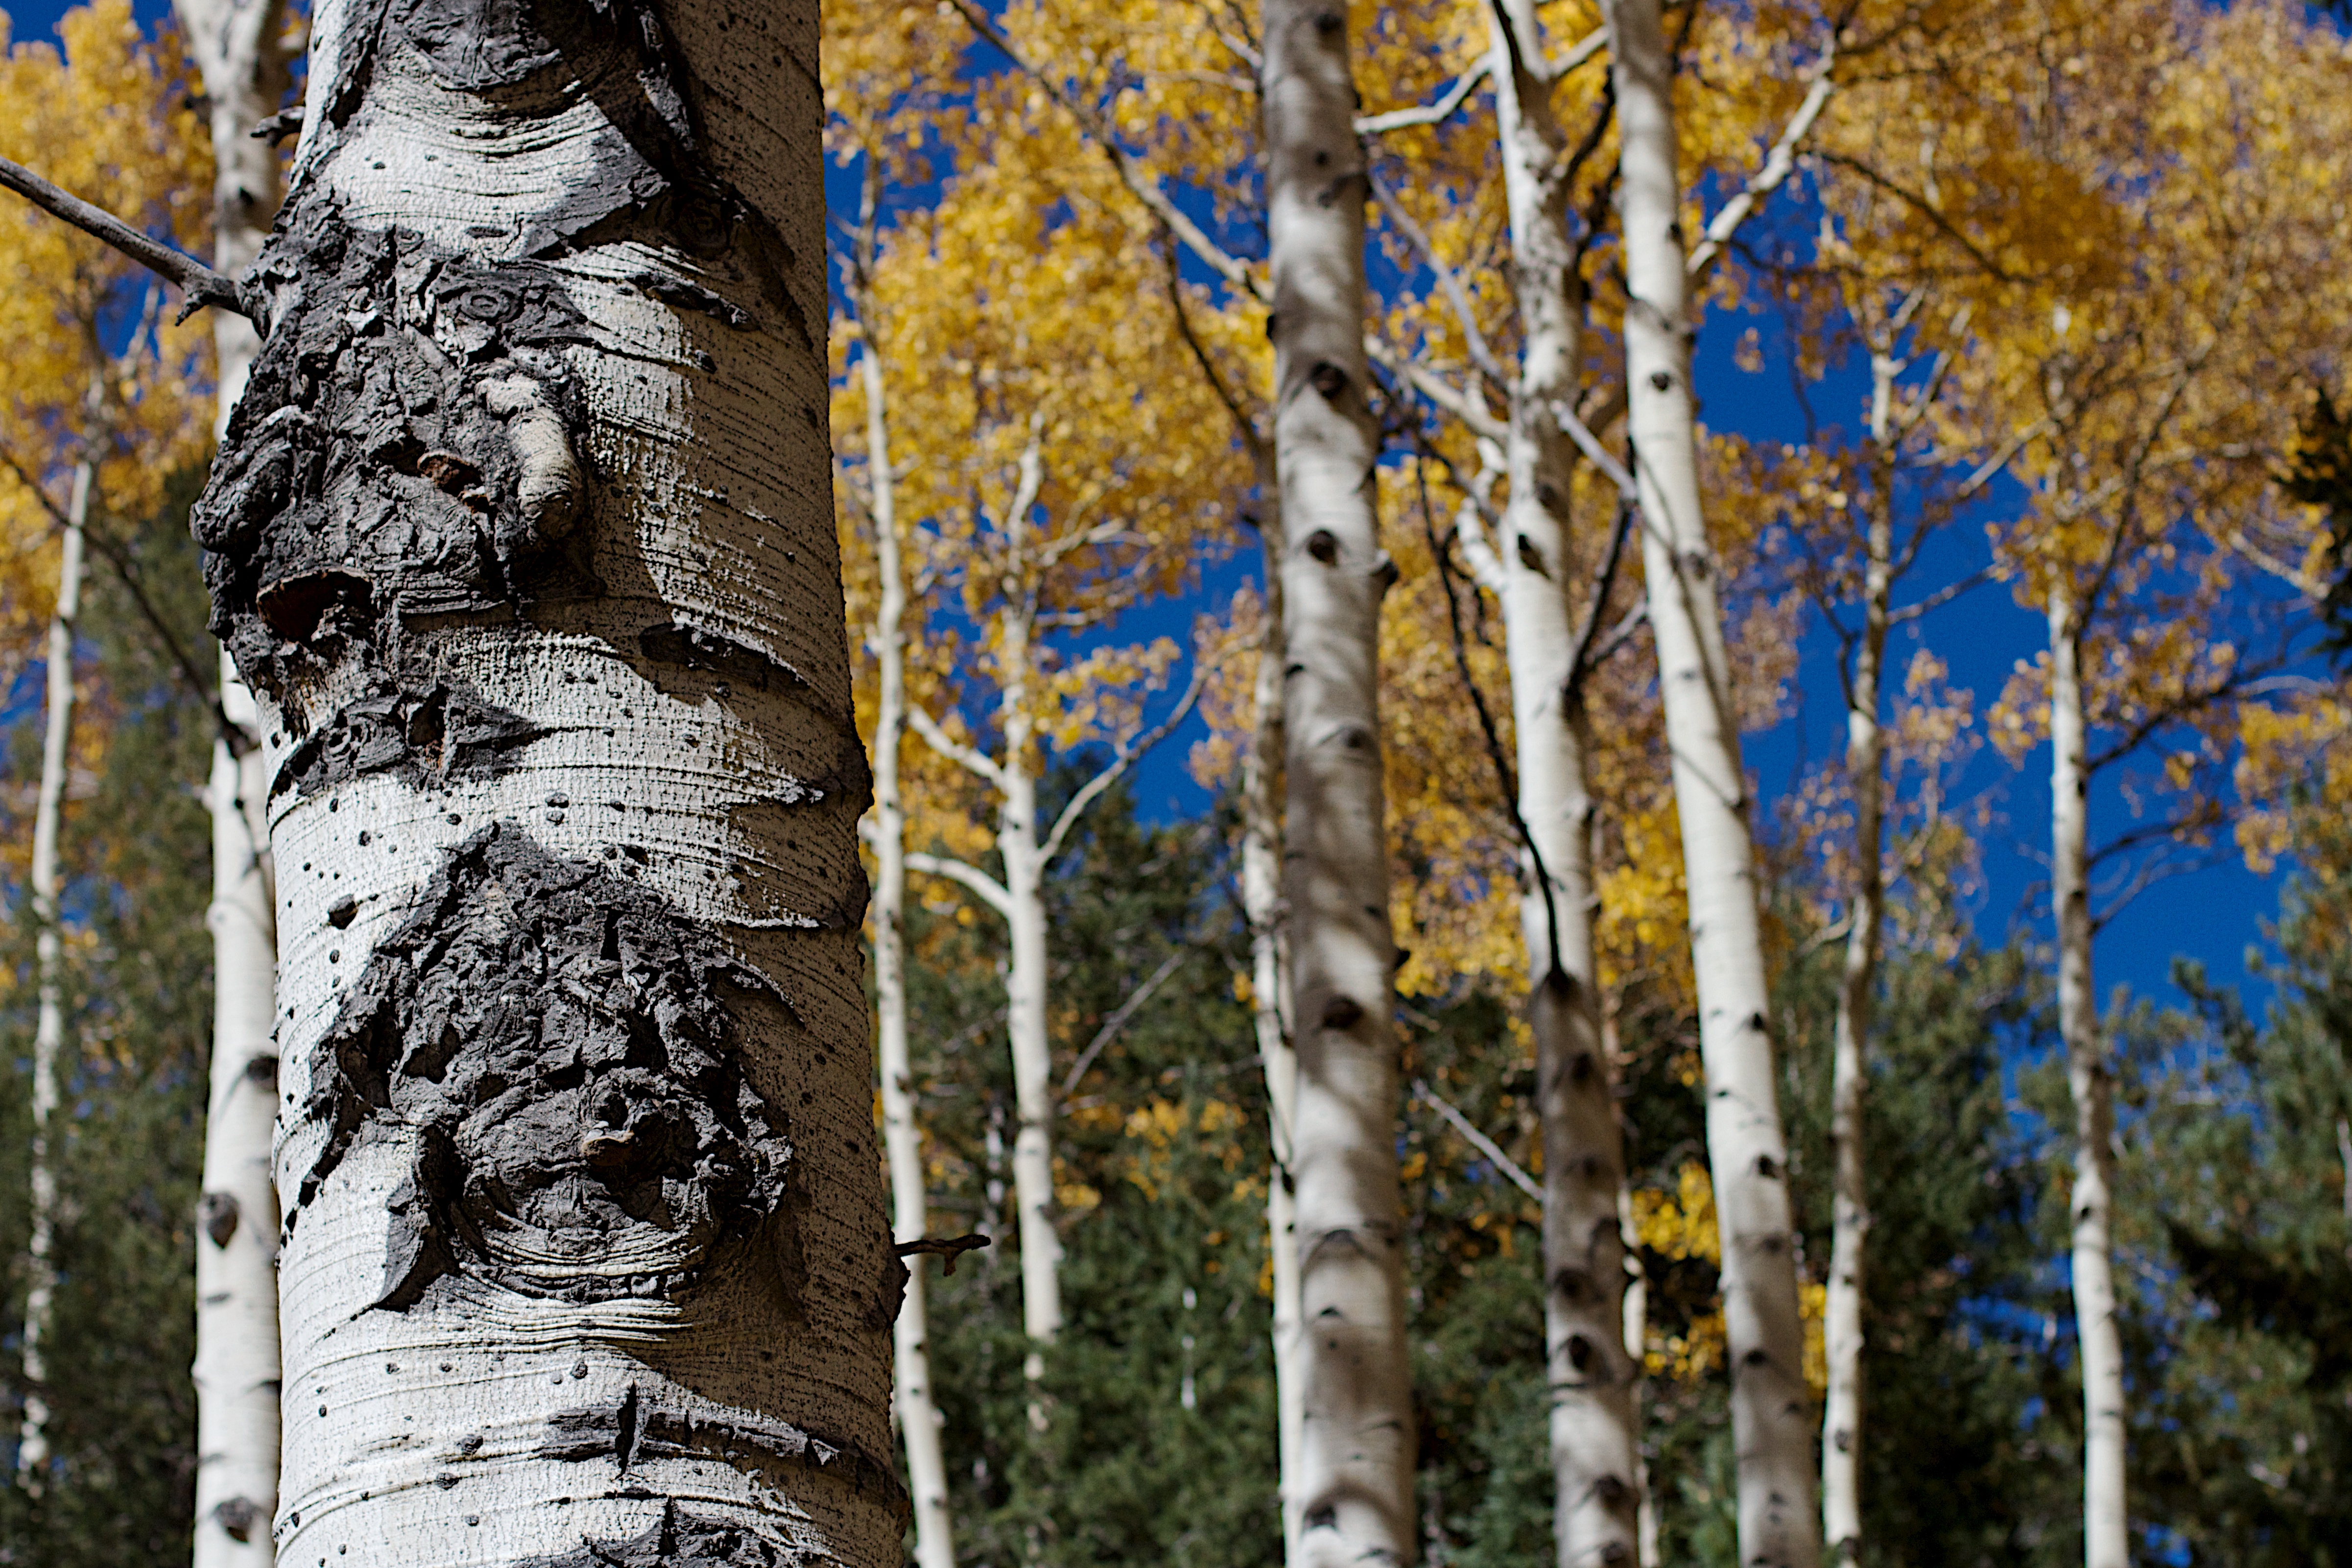
tree, branch, winter, plant, leaf, trunk, birch, autumn, season, deciduous, grove, woodland, aspen, flowering plant, woody plant, land plant